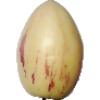
Label: Pepino 1